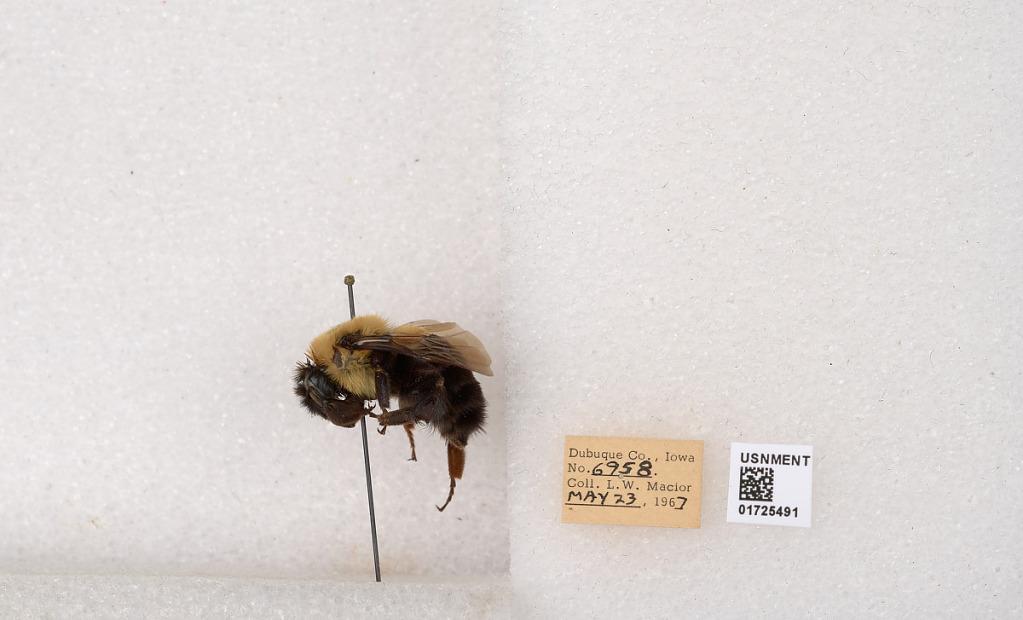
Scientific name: Bombus impatiens Cresson
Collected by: L. Macior
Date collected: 1967-5-23
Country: United States
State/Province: Iowa
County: Dubuque
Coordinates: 42.4688, -90.8825